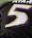
Number: 5